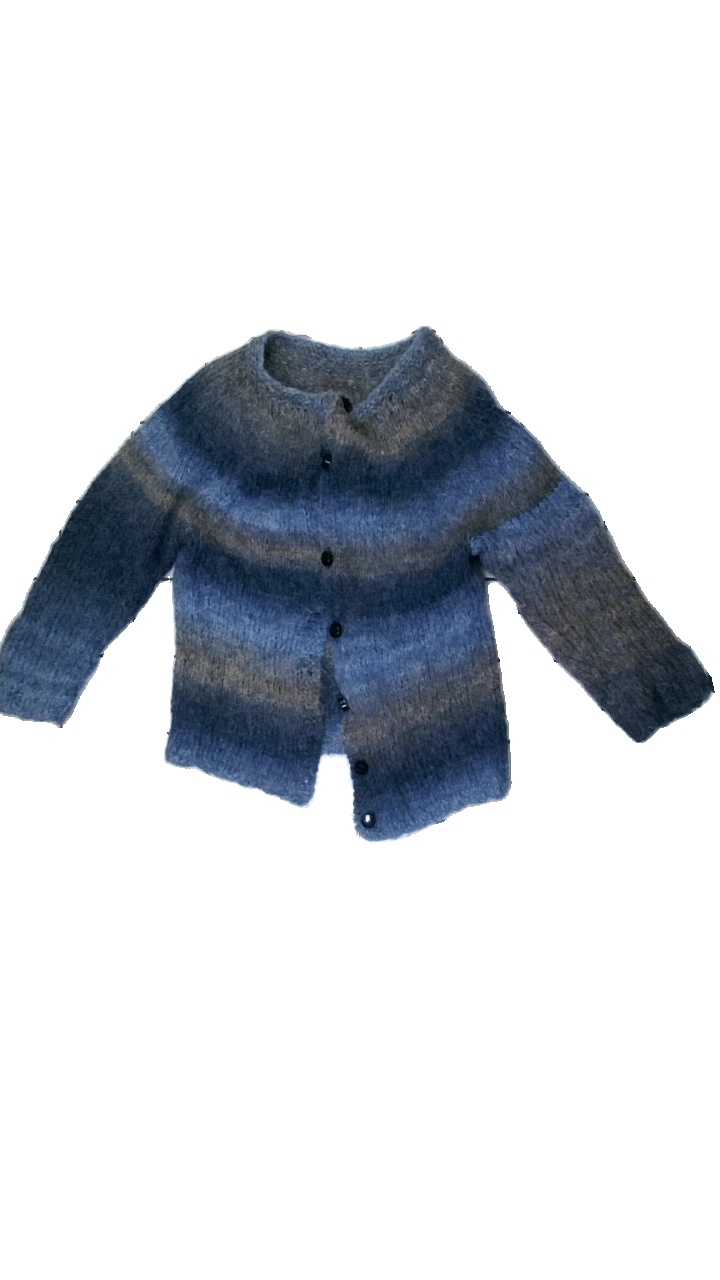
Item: Cardigan (Ladies)
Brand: Missing
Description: Home knitted cardigan with gradiant blue color
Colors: Blue, Beige
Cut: Regular
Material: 71% Acryl 29% Cotton
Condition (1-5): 5
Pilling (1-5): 5
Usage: Reuse
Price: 100-150